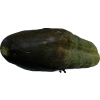
Label: cucumber